Clement J. McNaspy

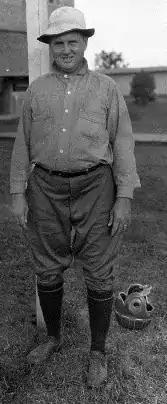
McNaspy, from 1922 "Southwestern Louisiana Institute Photographs" collection

Clement James McNaspy (April 20, 1882 – December 15, 1933) was an American football, baseball, and basketball coach, college athletics administrator, and physics profressor. He served as the head football, baseball, and basketball coach and athletic director at Southwestern Louisiana Institute, now known as University of Louisiana at Lafayette.